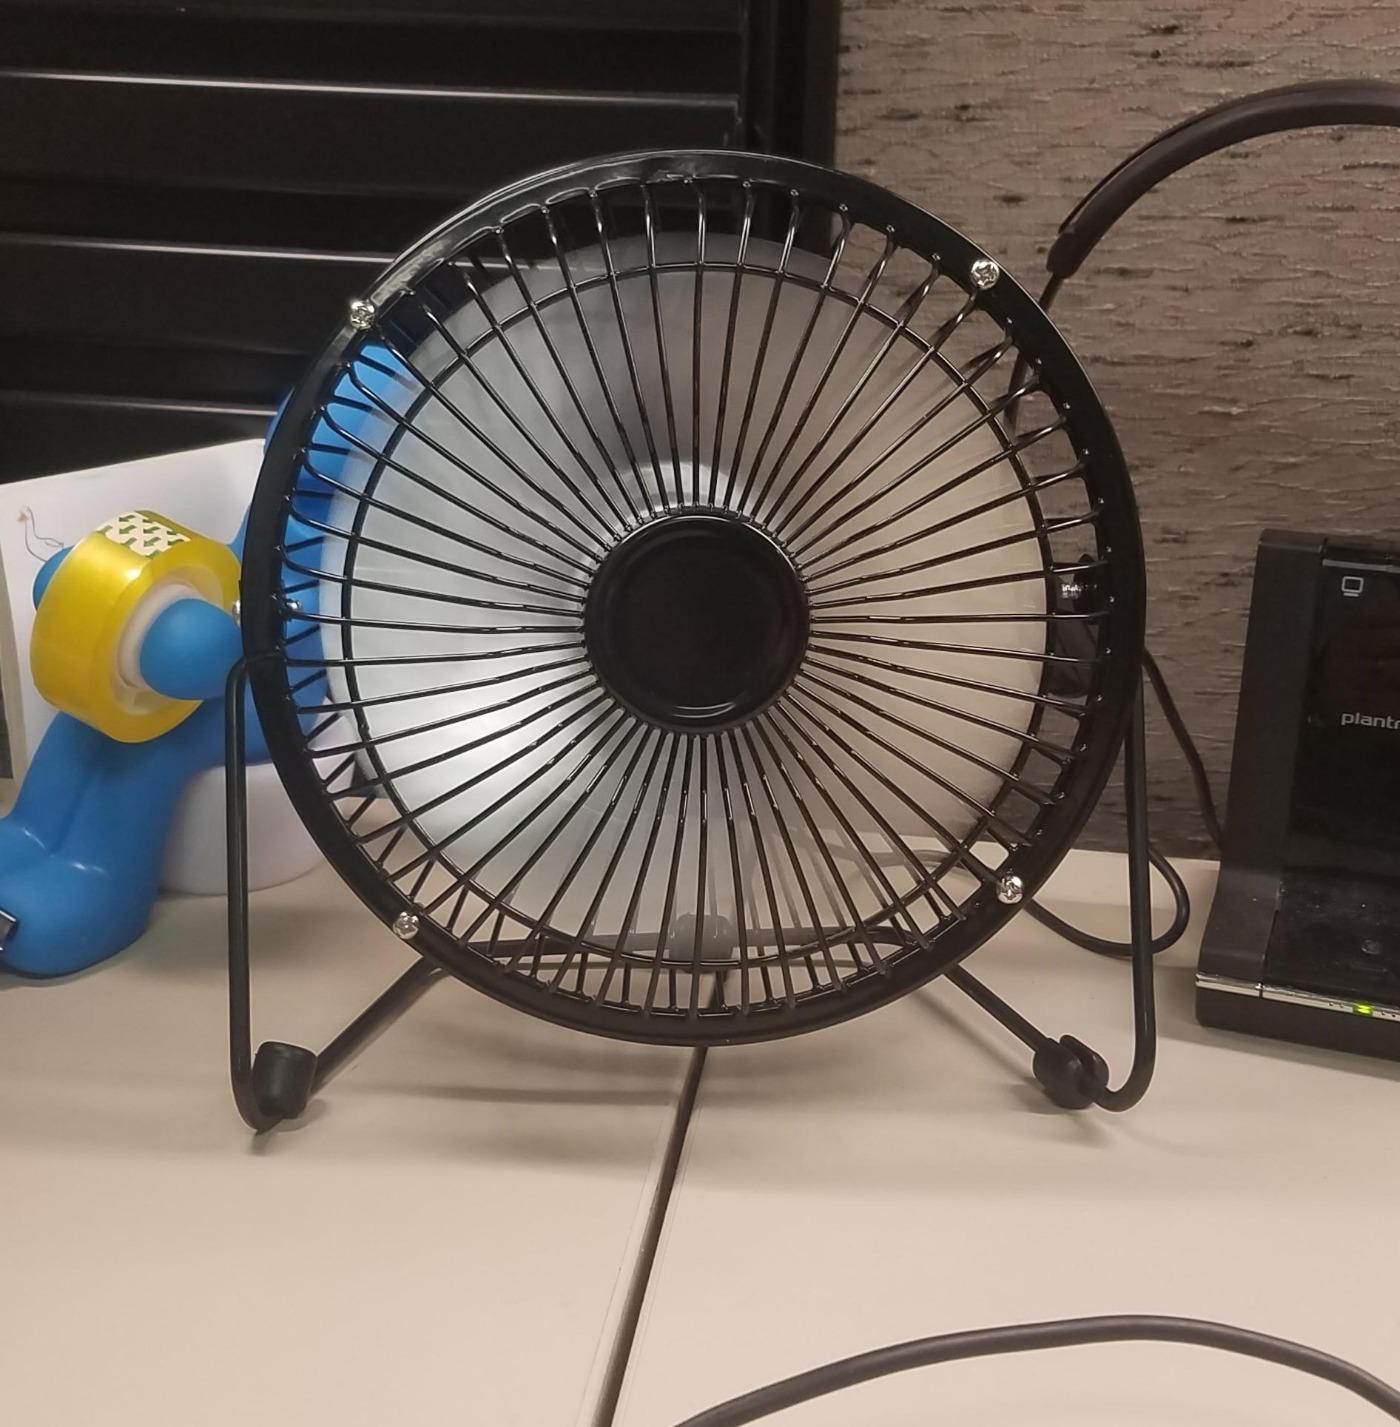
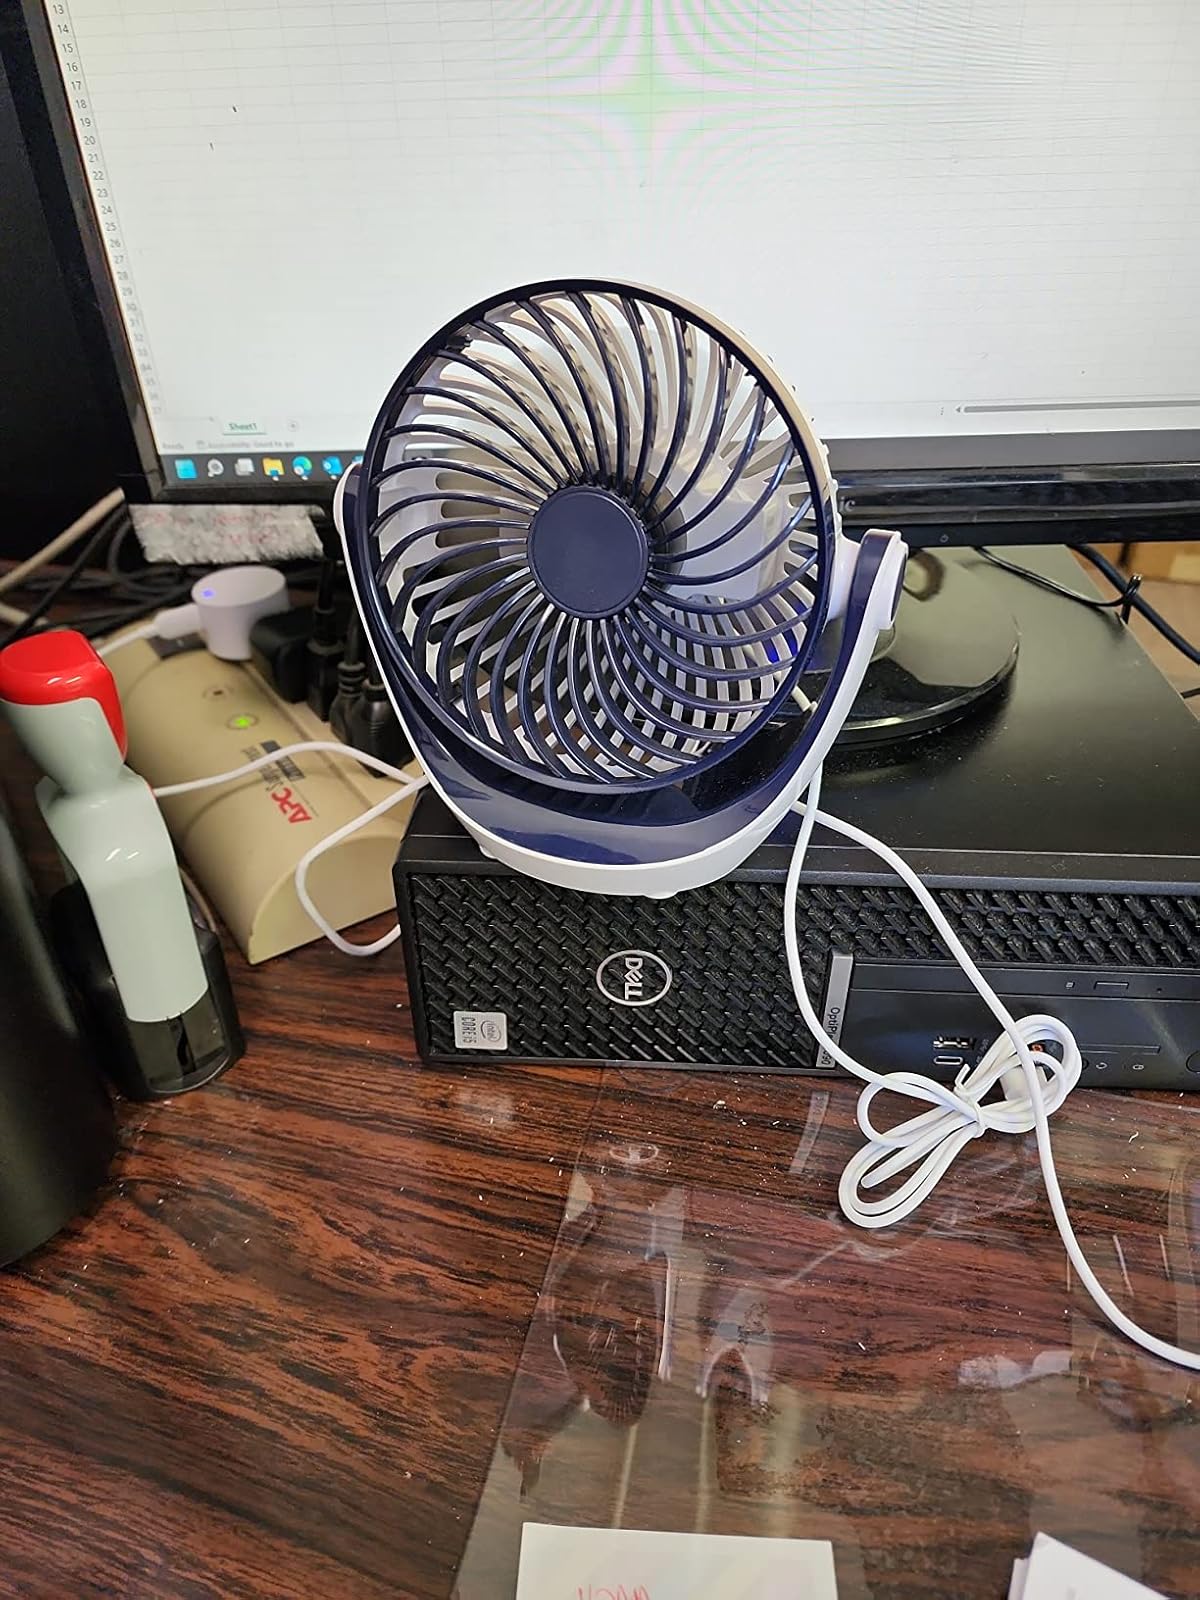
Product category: fan
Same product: no